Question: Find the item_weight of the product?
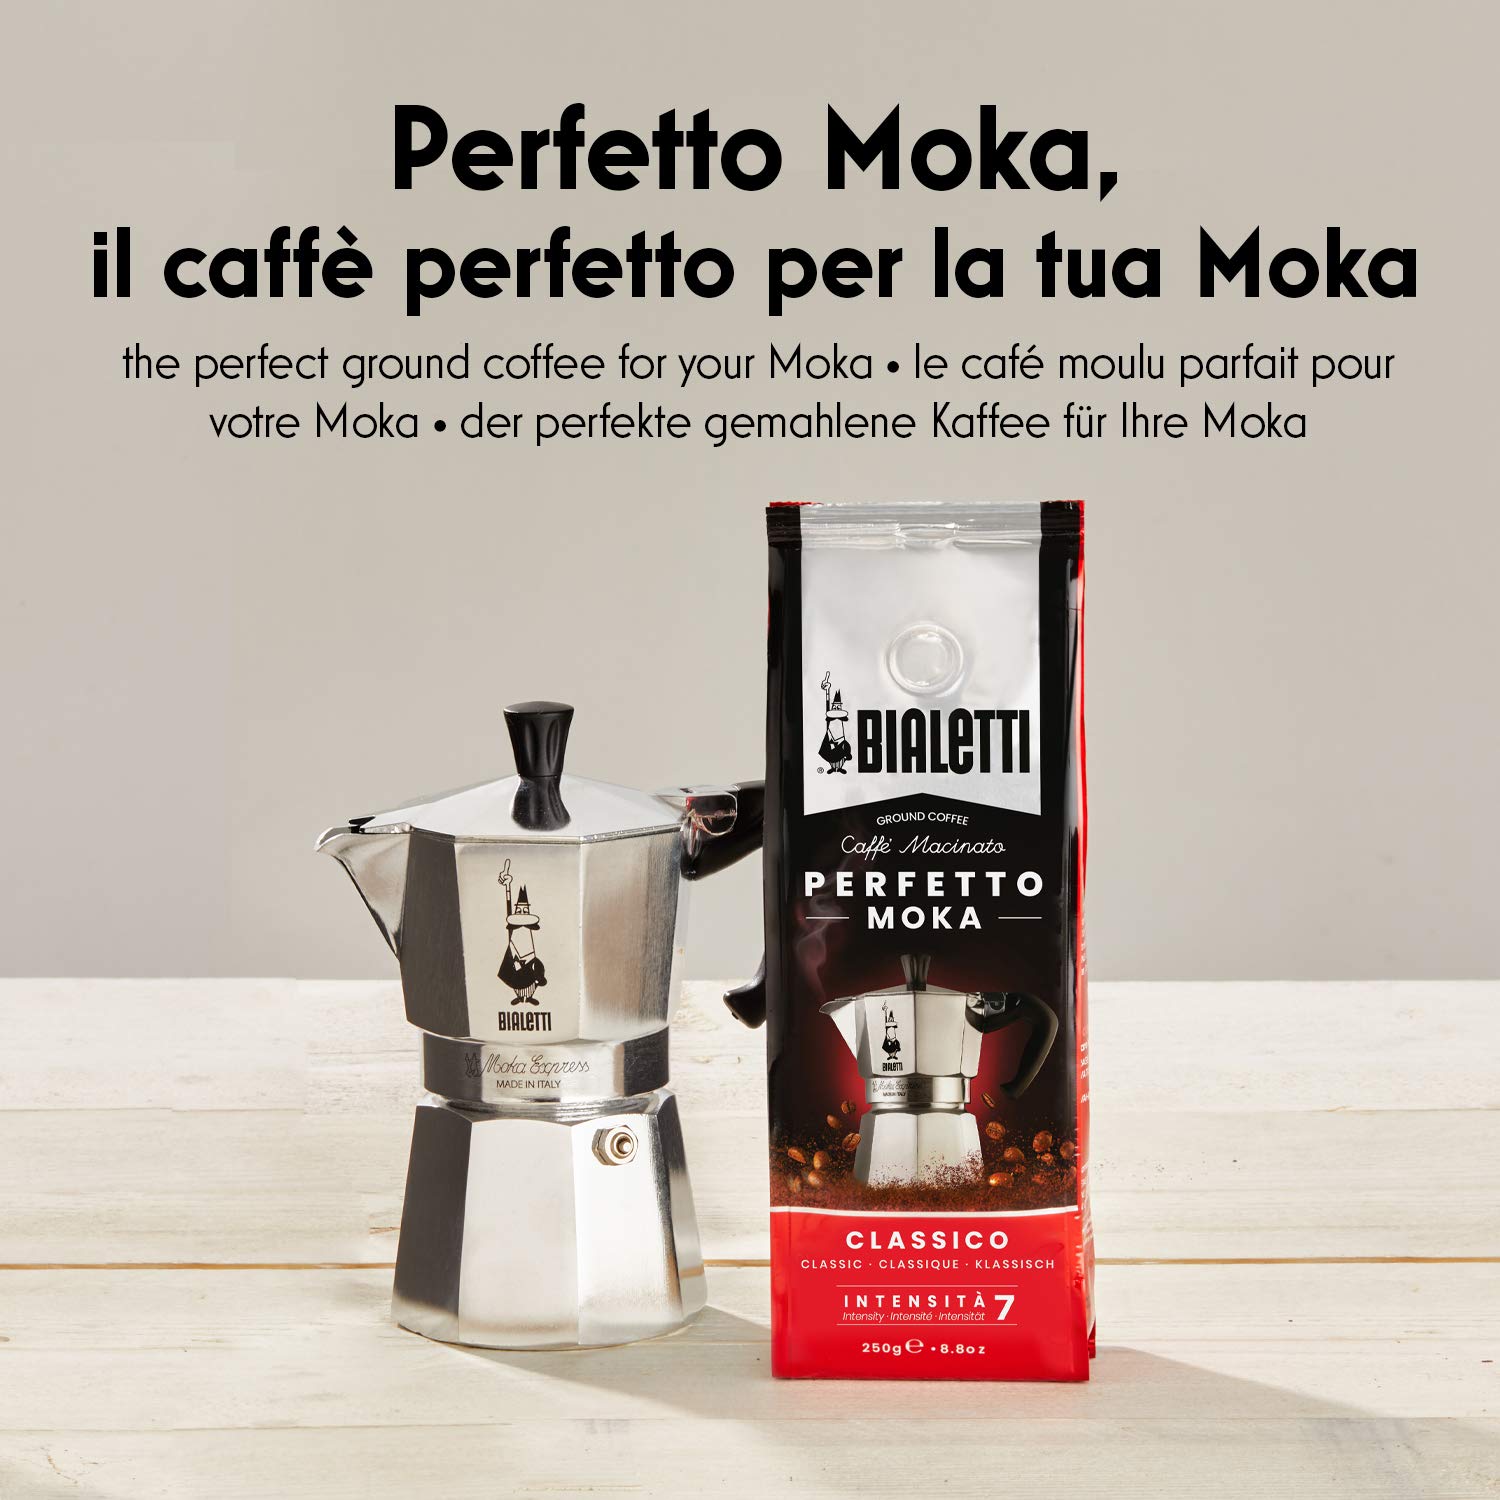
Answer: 250.0 gram